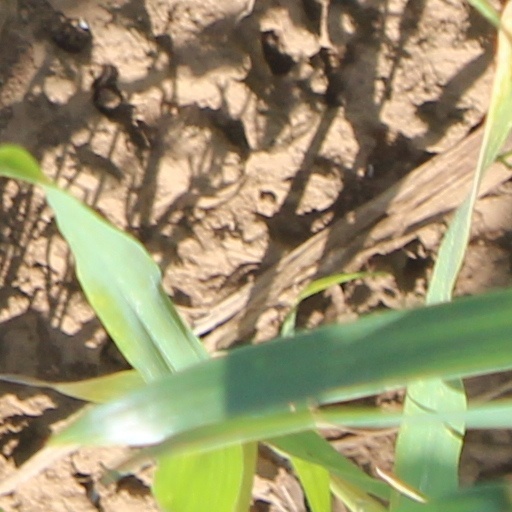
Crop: wheat